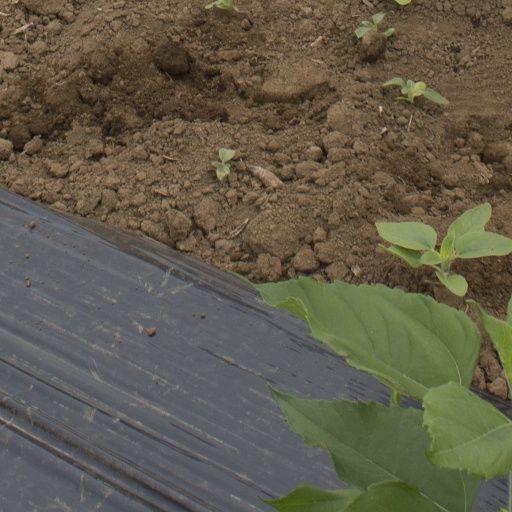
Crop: Jerusalem artichoke